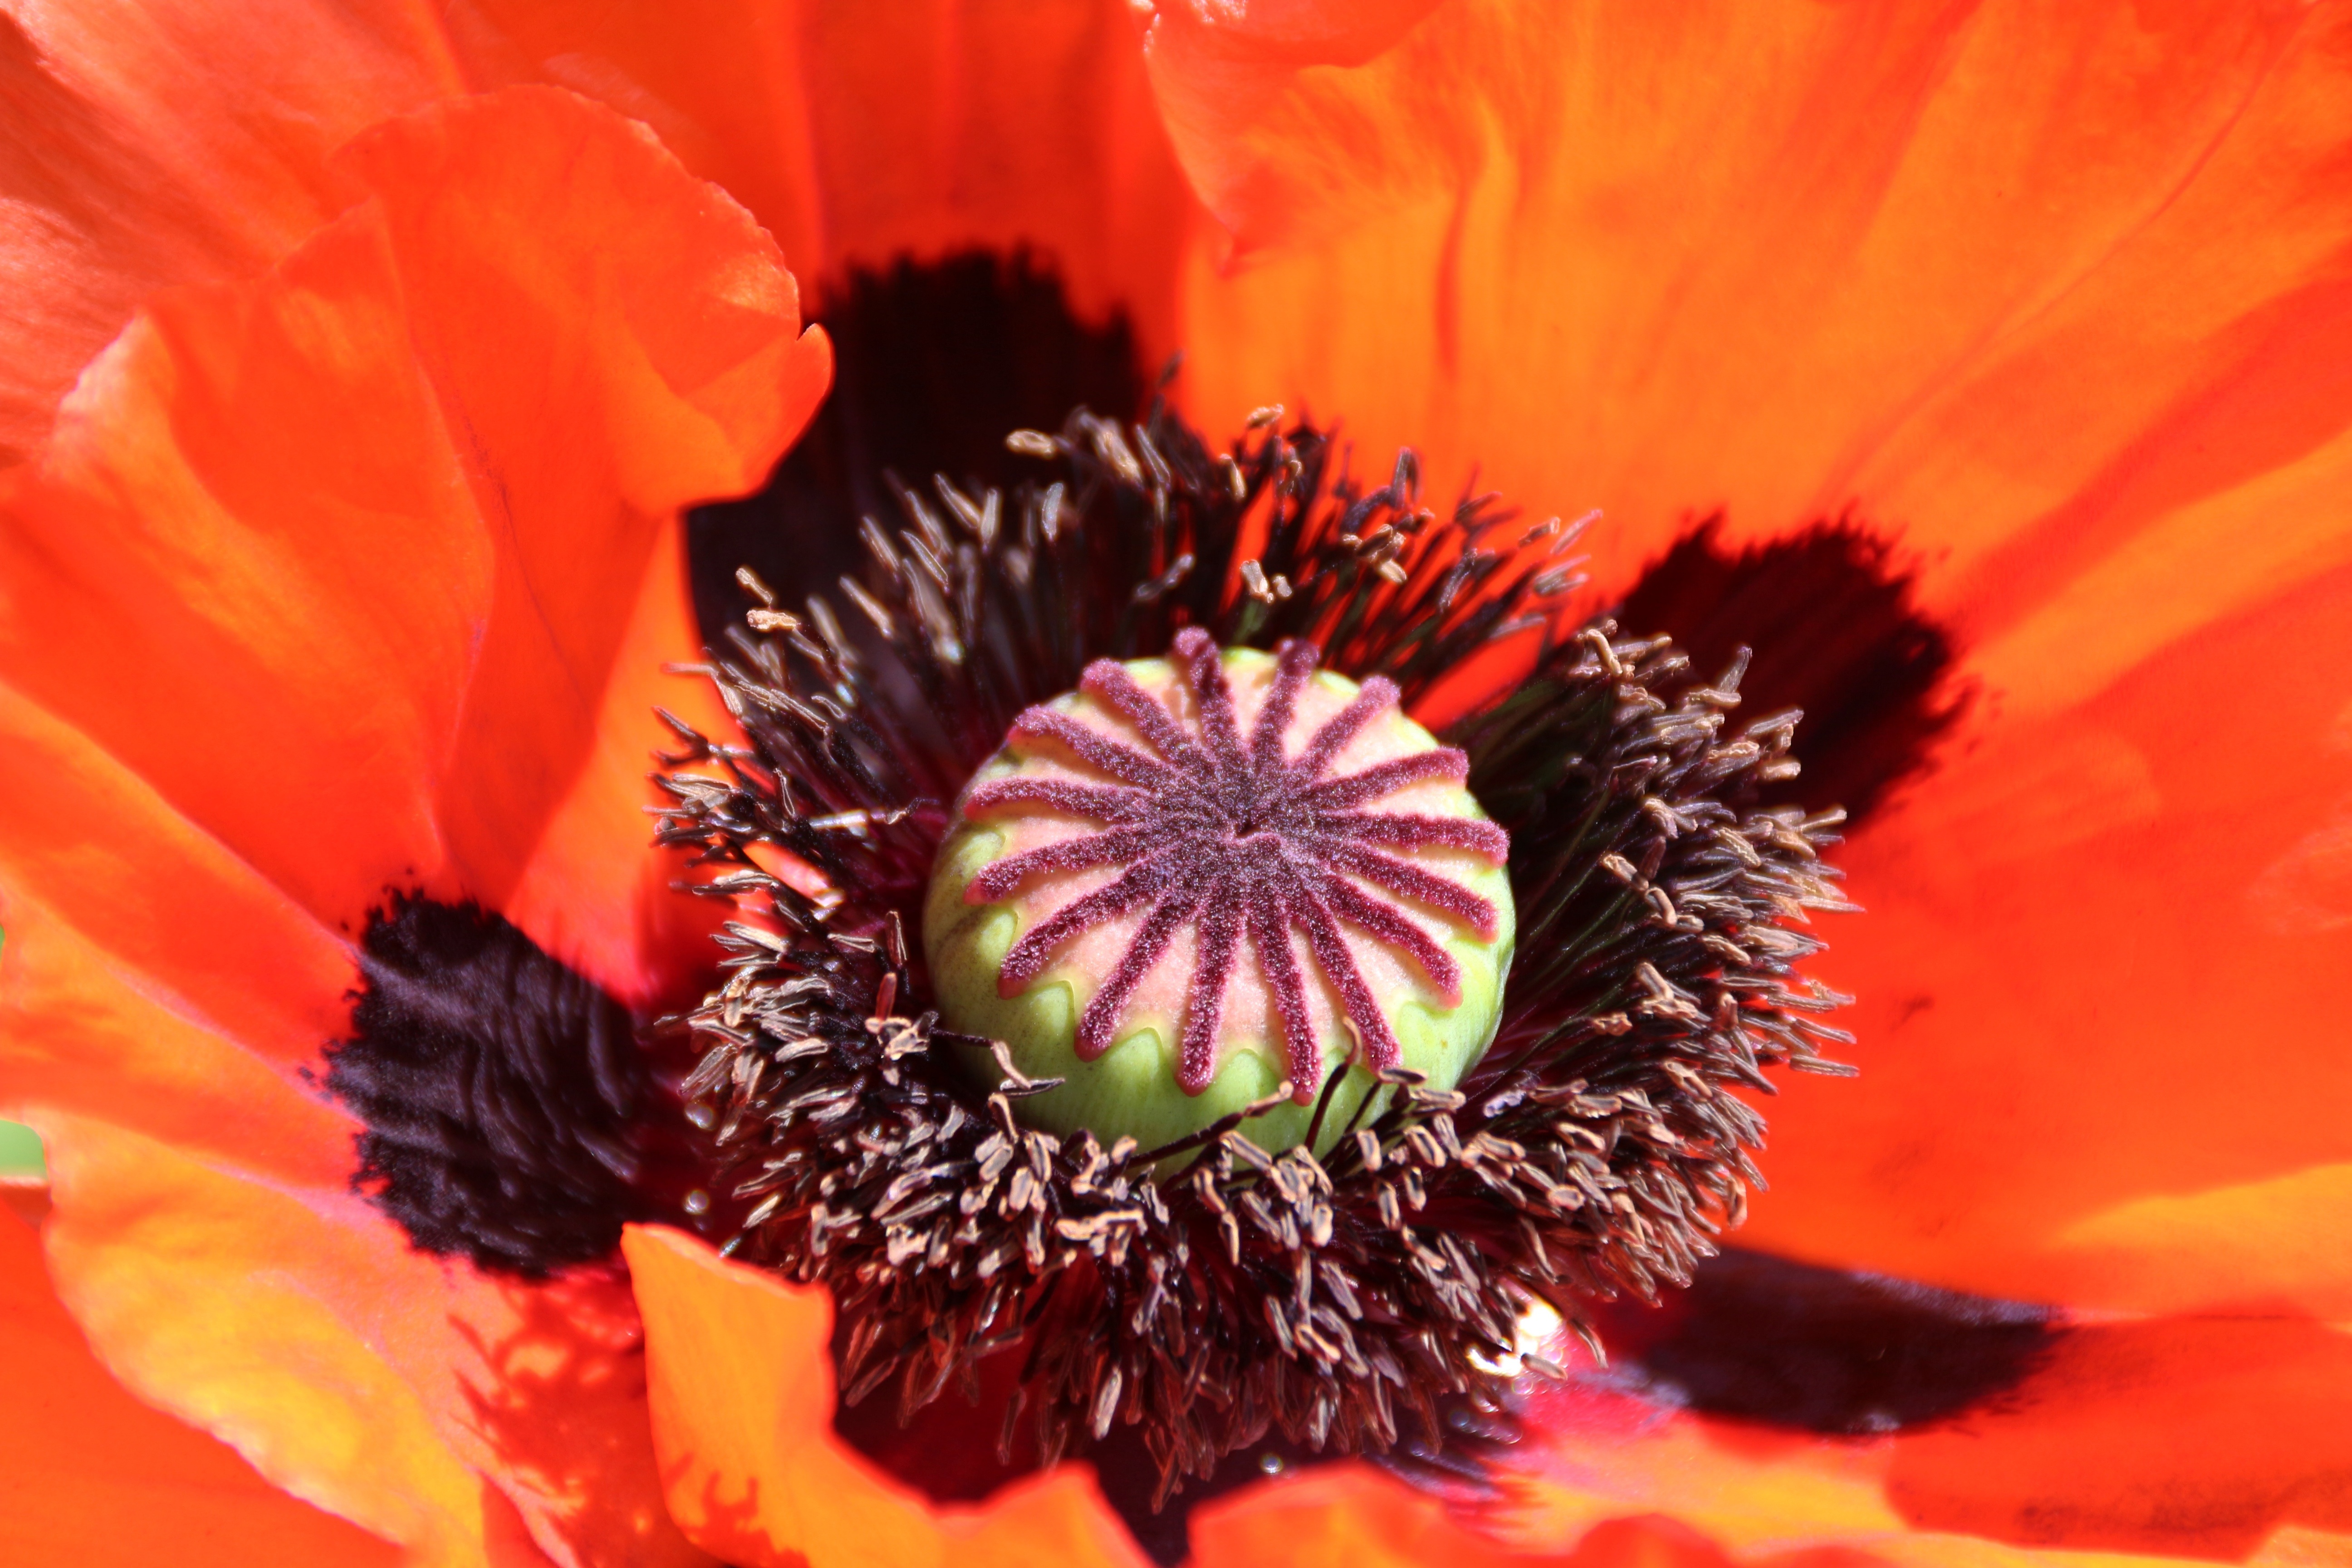
nature, blossom, plant, flower, petal, bloom, pollen, red, macro, garden, close, flora, wildflower, close up, furry, gerbera, poppy, papaver, macro photography, flowering plant, daisy family, mohngewaechs, field of poppies, land plant, poppy family